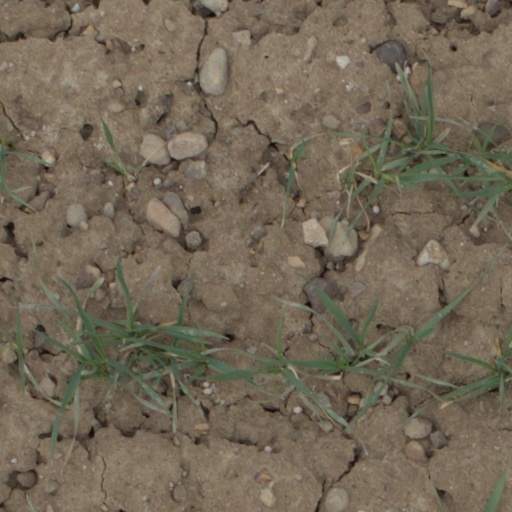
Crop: wheat